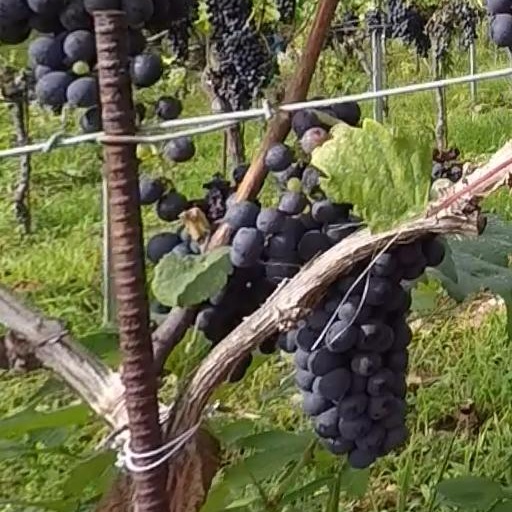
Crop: grape